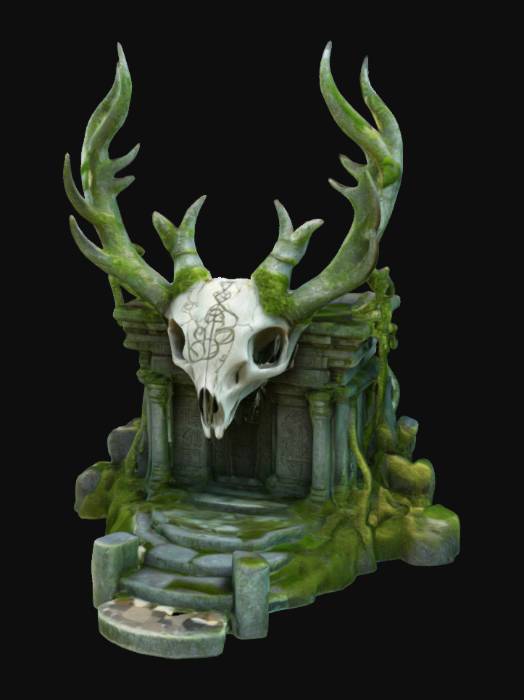
미적 점수 (1~10점): 9